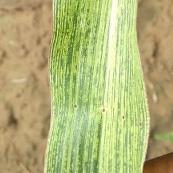
Crop: Maize
Condition: stripe-d